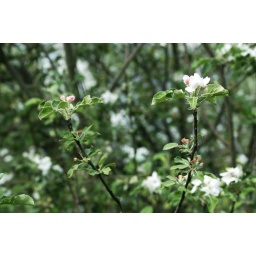
a pic of an apple tree in my backyard